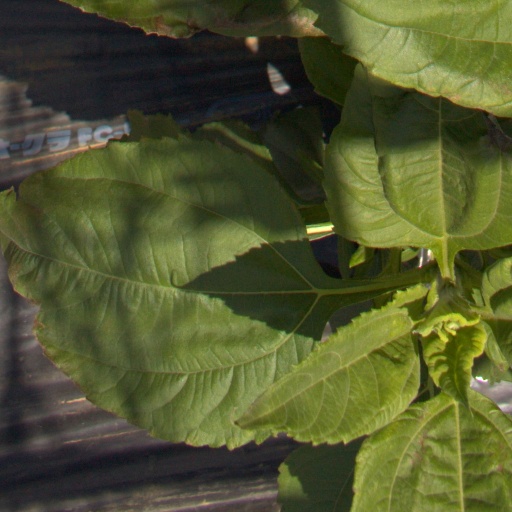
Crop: Jerusalem artichoke